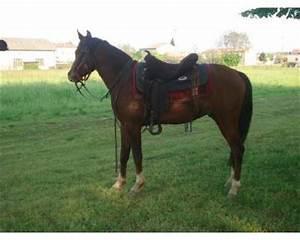
horse